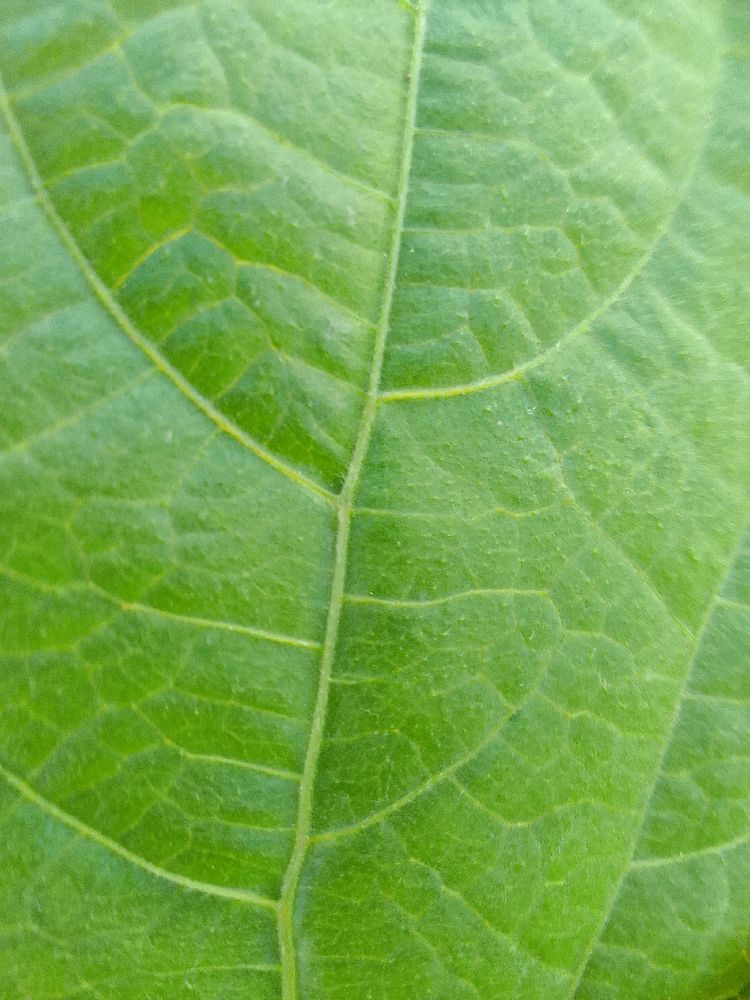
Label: healthy